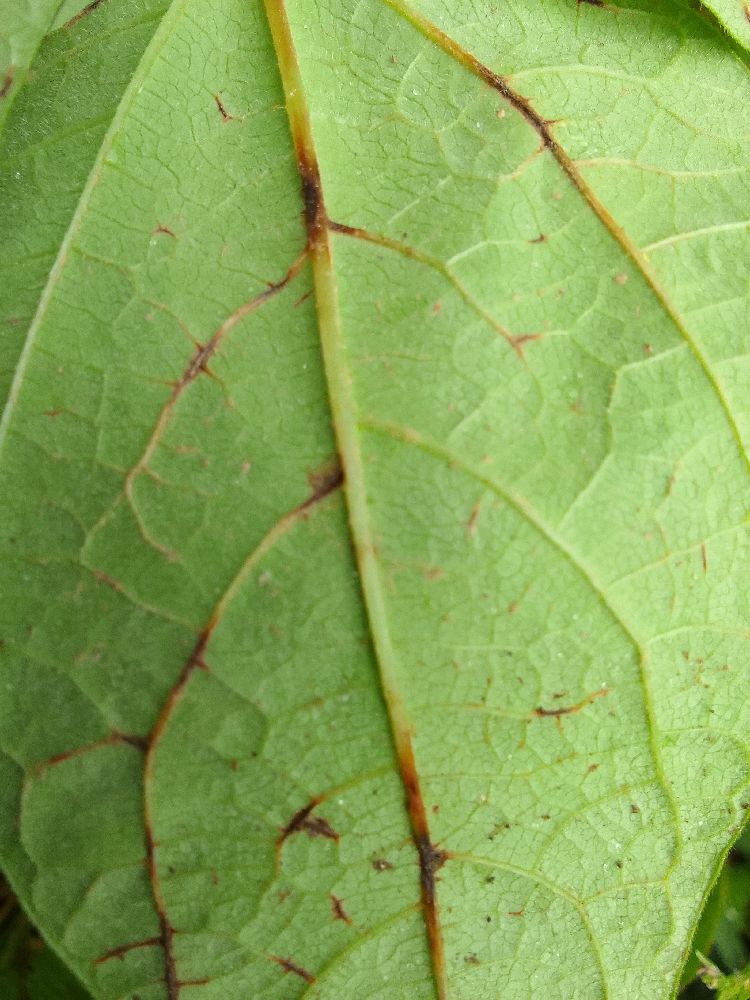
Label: anthracnose